Torres de la Casería de Ossio

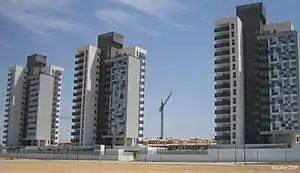
Torres de la Casería de Ossio tower complex

Torres de la Casería de Ossio is a complex of three towers of sixteen floors located in San Fernando in the Province of Cádiz, Andalusia, Spain. As of 2013 it is the tallest building in the city, surpassing the Hospital Militar de San Carlos by several metres when built in 2007.